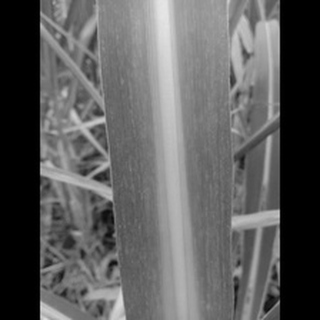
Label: sugarcane_mosaic